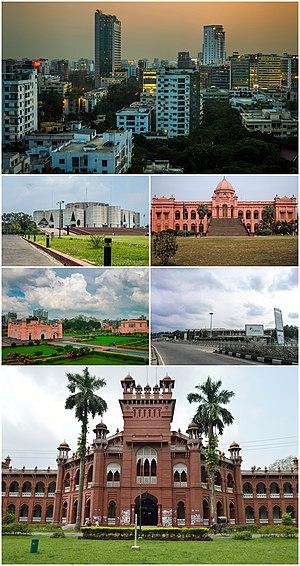
Dacca ou Dhaka est la capitale, la plus grande ville et le centre politique, culturel et économique du Bangladesh. Située sur la rive gauche de la rivière Buriganga, Dacca est une mégapole et l'une des plus grandes villes du sous-continent indien, avec une population de plus de 17 millions d'habitants en 2017, ce qui en fait la 13ᵉ agglomération la plus peuplée du monde.